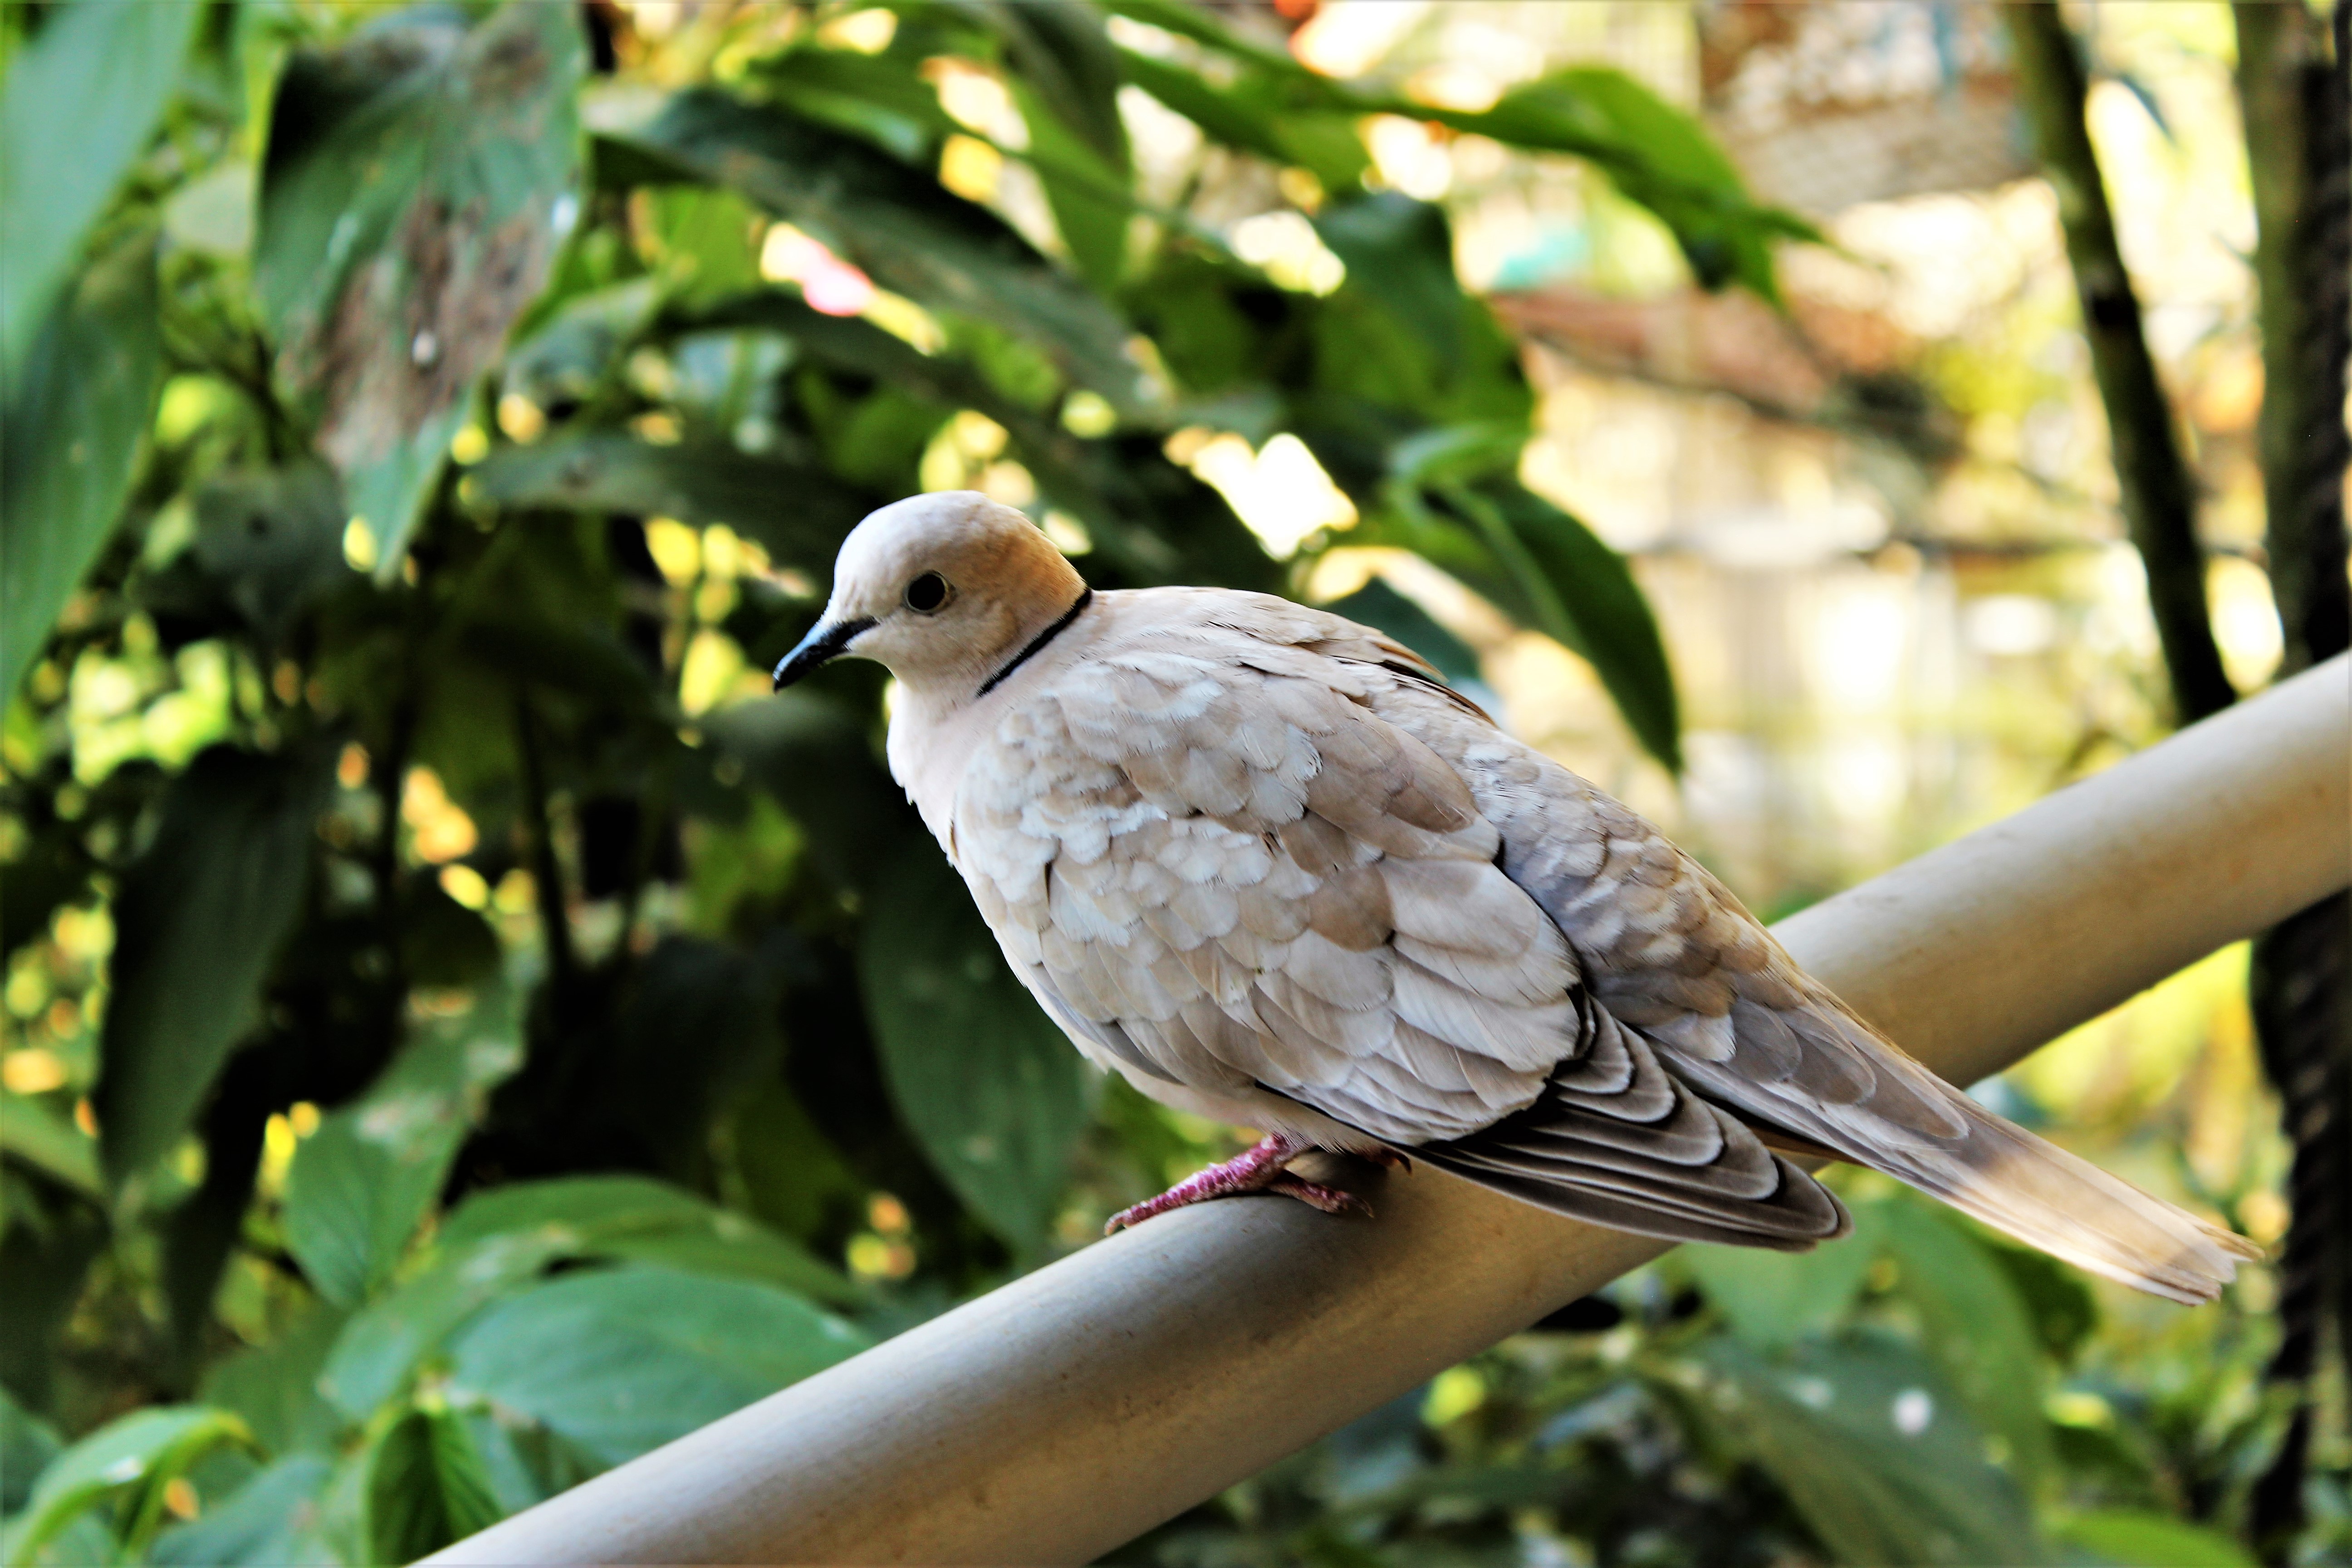
bird, fauna, beak, leaf, bird of prey, hawk, wildlife, tree, grass